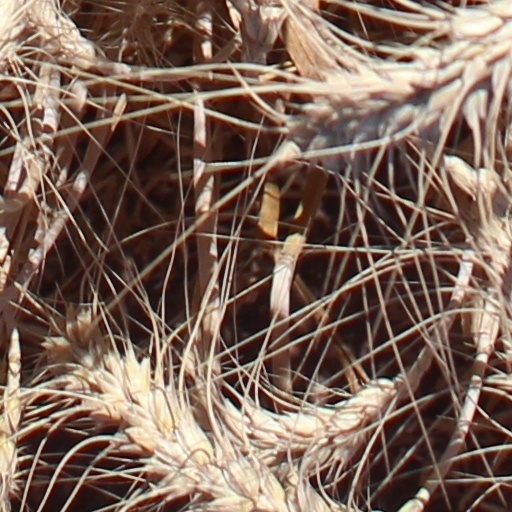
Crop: wheat